Mackenzie River

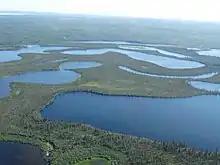
Lakes and black spruce forest in the Mackenzie Delta

At , the Mackenzie River drainage basin encompasses nearly 20 percent of Canada. About , or 54 percent of the basin, lies above Great Slave Lake. Permafrost underlies about three-quarters of the watershed, reaching up to deep in the Mackenzie Delta. As a whole, the Mackenzie basin receives only meager to moderate rainfall, averaging over the entire basin, though mountain areas experience much higher precipitation, and areas near and north of the Arctic Circle receive much lower precipitation.